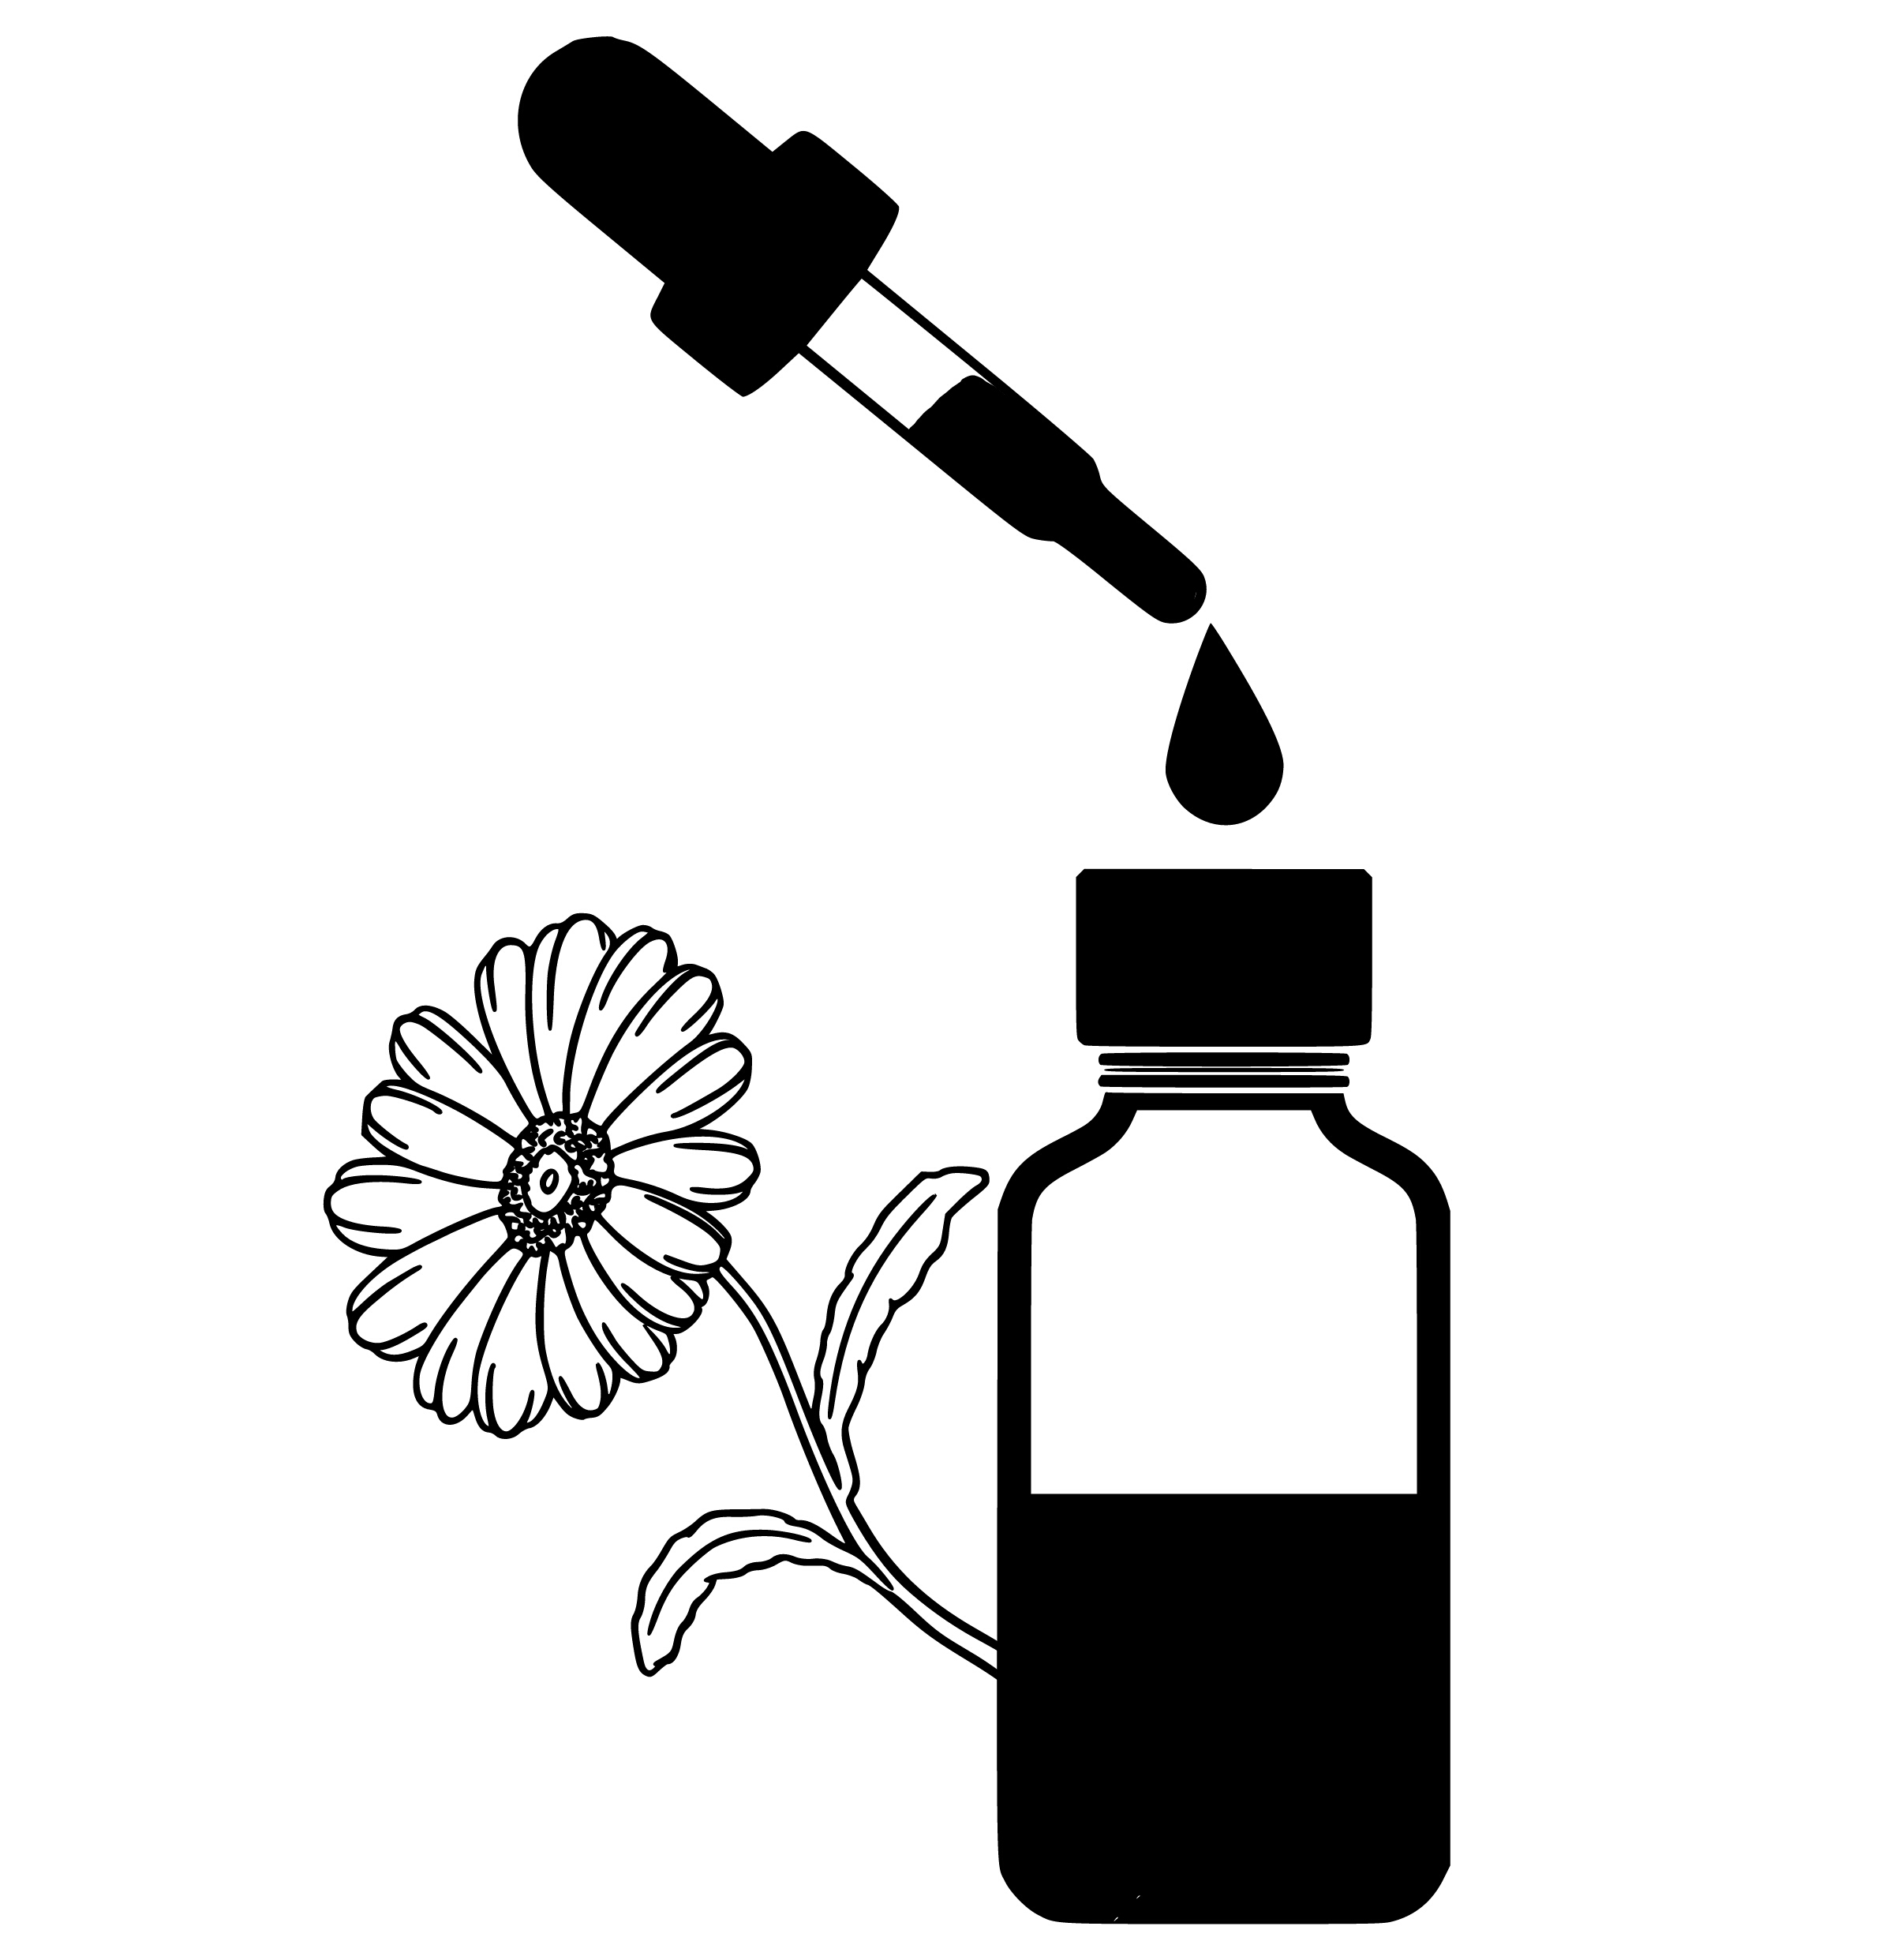
chamomile, essential, oil, bottle, beauty, apothecary, aroma, bloom, flower, glass, health, medical, natural, perfume, plant, silhouette, pure, spa, product, plastic bottle, illustration